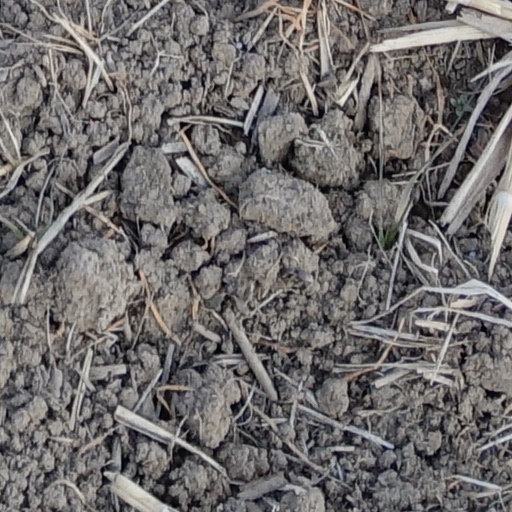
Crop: wheat